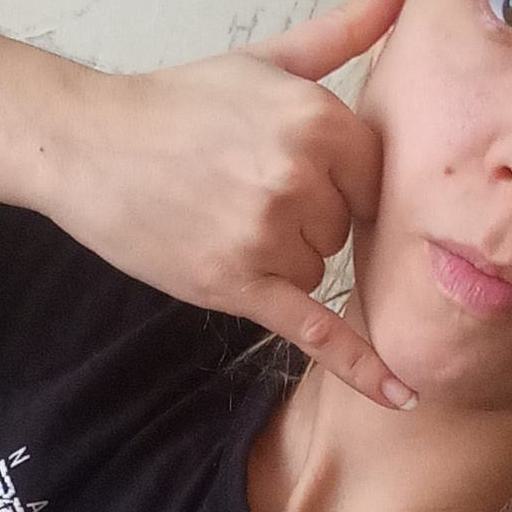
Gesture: call